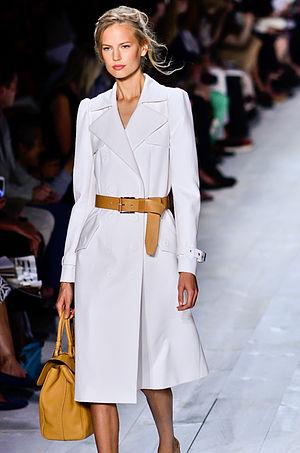
Elisabeth Erm est un mannequin estonien né le 1ᵉʳ février 1993 à Tartu.